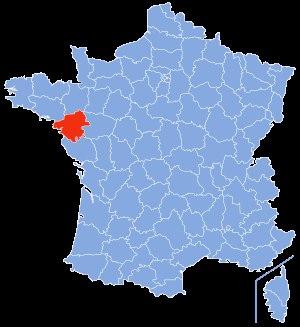
La liste des cavités naturelles les plus longues du département de la Loire-Atlantique recense sous la forme d'un tableau, les cavités souterraines naturelles connues, dont le développement est supérieur à dix mètres.
La liste des arches naturelles du département de la Loire-Atlantique recense sous la forme d'un tableau, les arches naturelles connues.